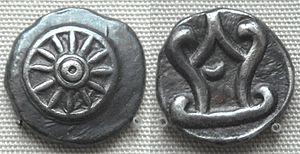
Depuis leur arrivée dans le sud de la Thaïlande, puis de la Birmanie, les Môns ont formé plusieurs royaumes successifs.